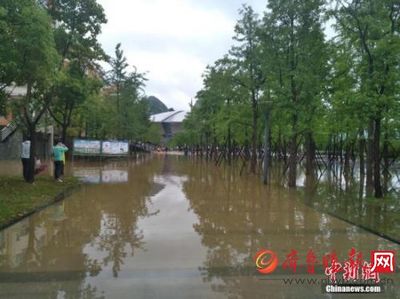
Weather: rain or strom